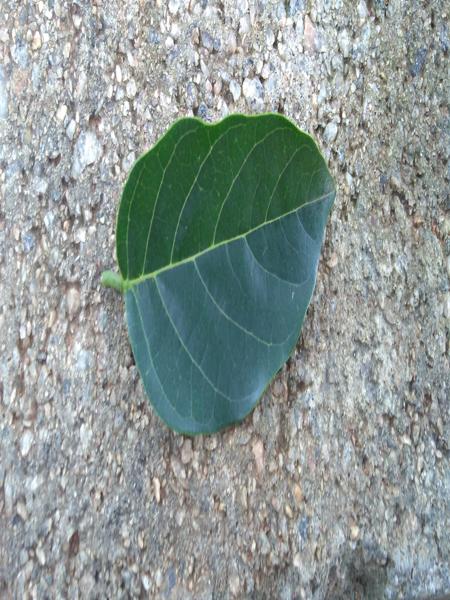
Plant: Honge